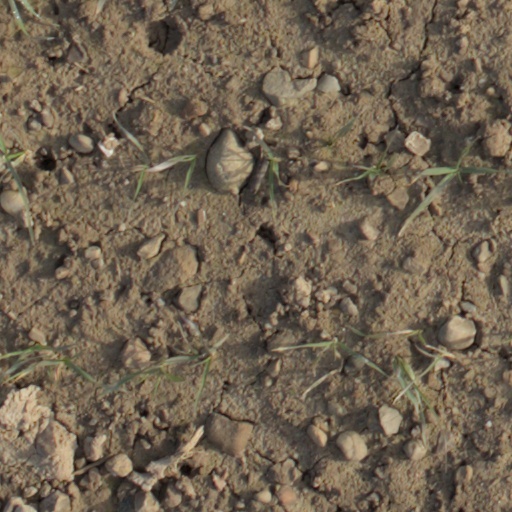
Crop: wheat